Rolling ruler

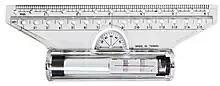
A rolling parallel ruler

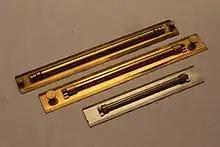
Antique rolling rulers

A rolling ruler is a ruler that contains a cylinder much like a rolling pin inside, thereby enabling it to "roll" along a sheet of paper or other surface where it is being used. A rolling ruler can draw straight, parallel lines, and also has other instruments included, enabling it to do the jobs of a protractor and compass.